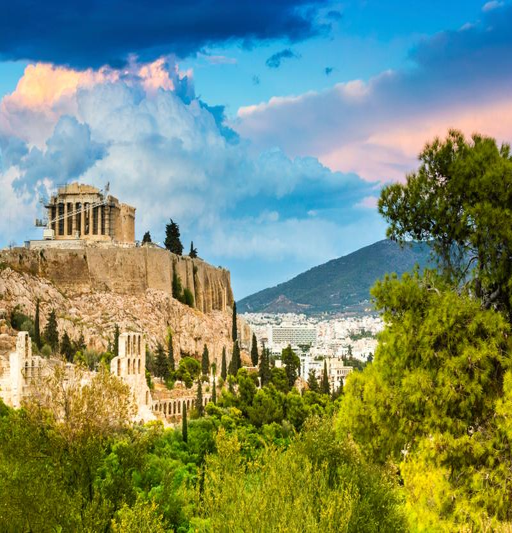
some historical ruins framed by green foliage